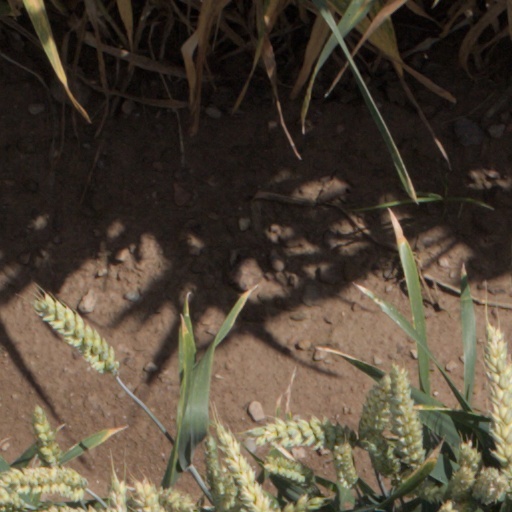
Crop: wheat